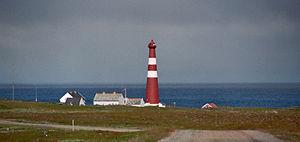
La péninsule de Nordkinn est une péninsule du comté de Finnmark, dans le nord de la Norvège. Son extrémité est le point le plus au nord d'Europe continentale.